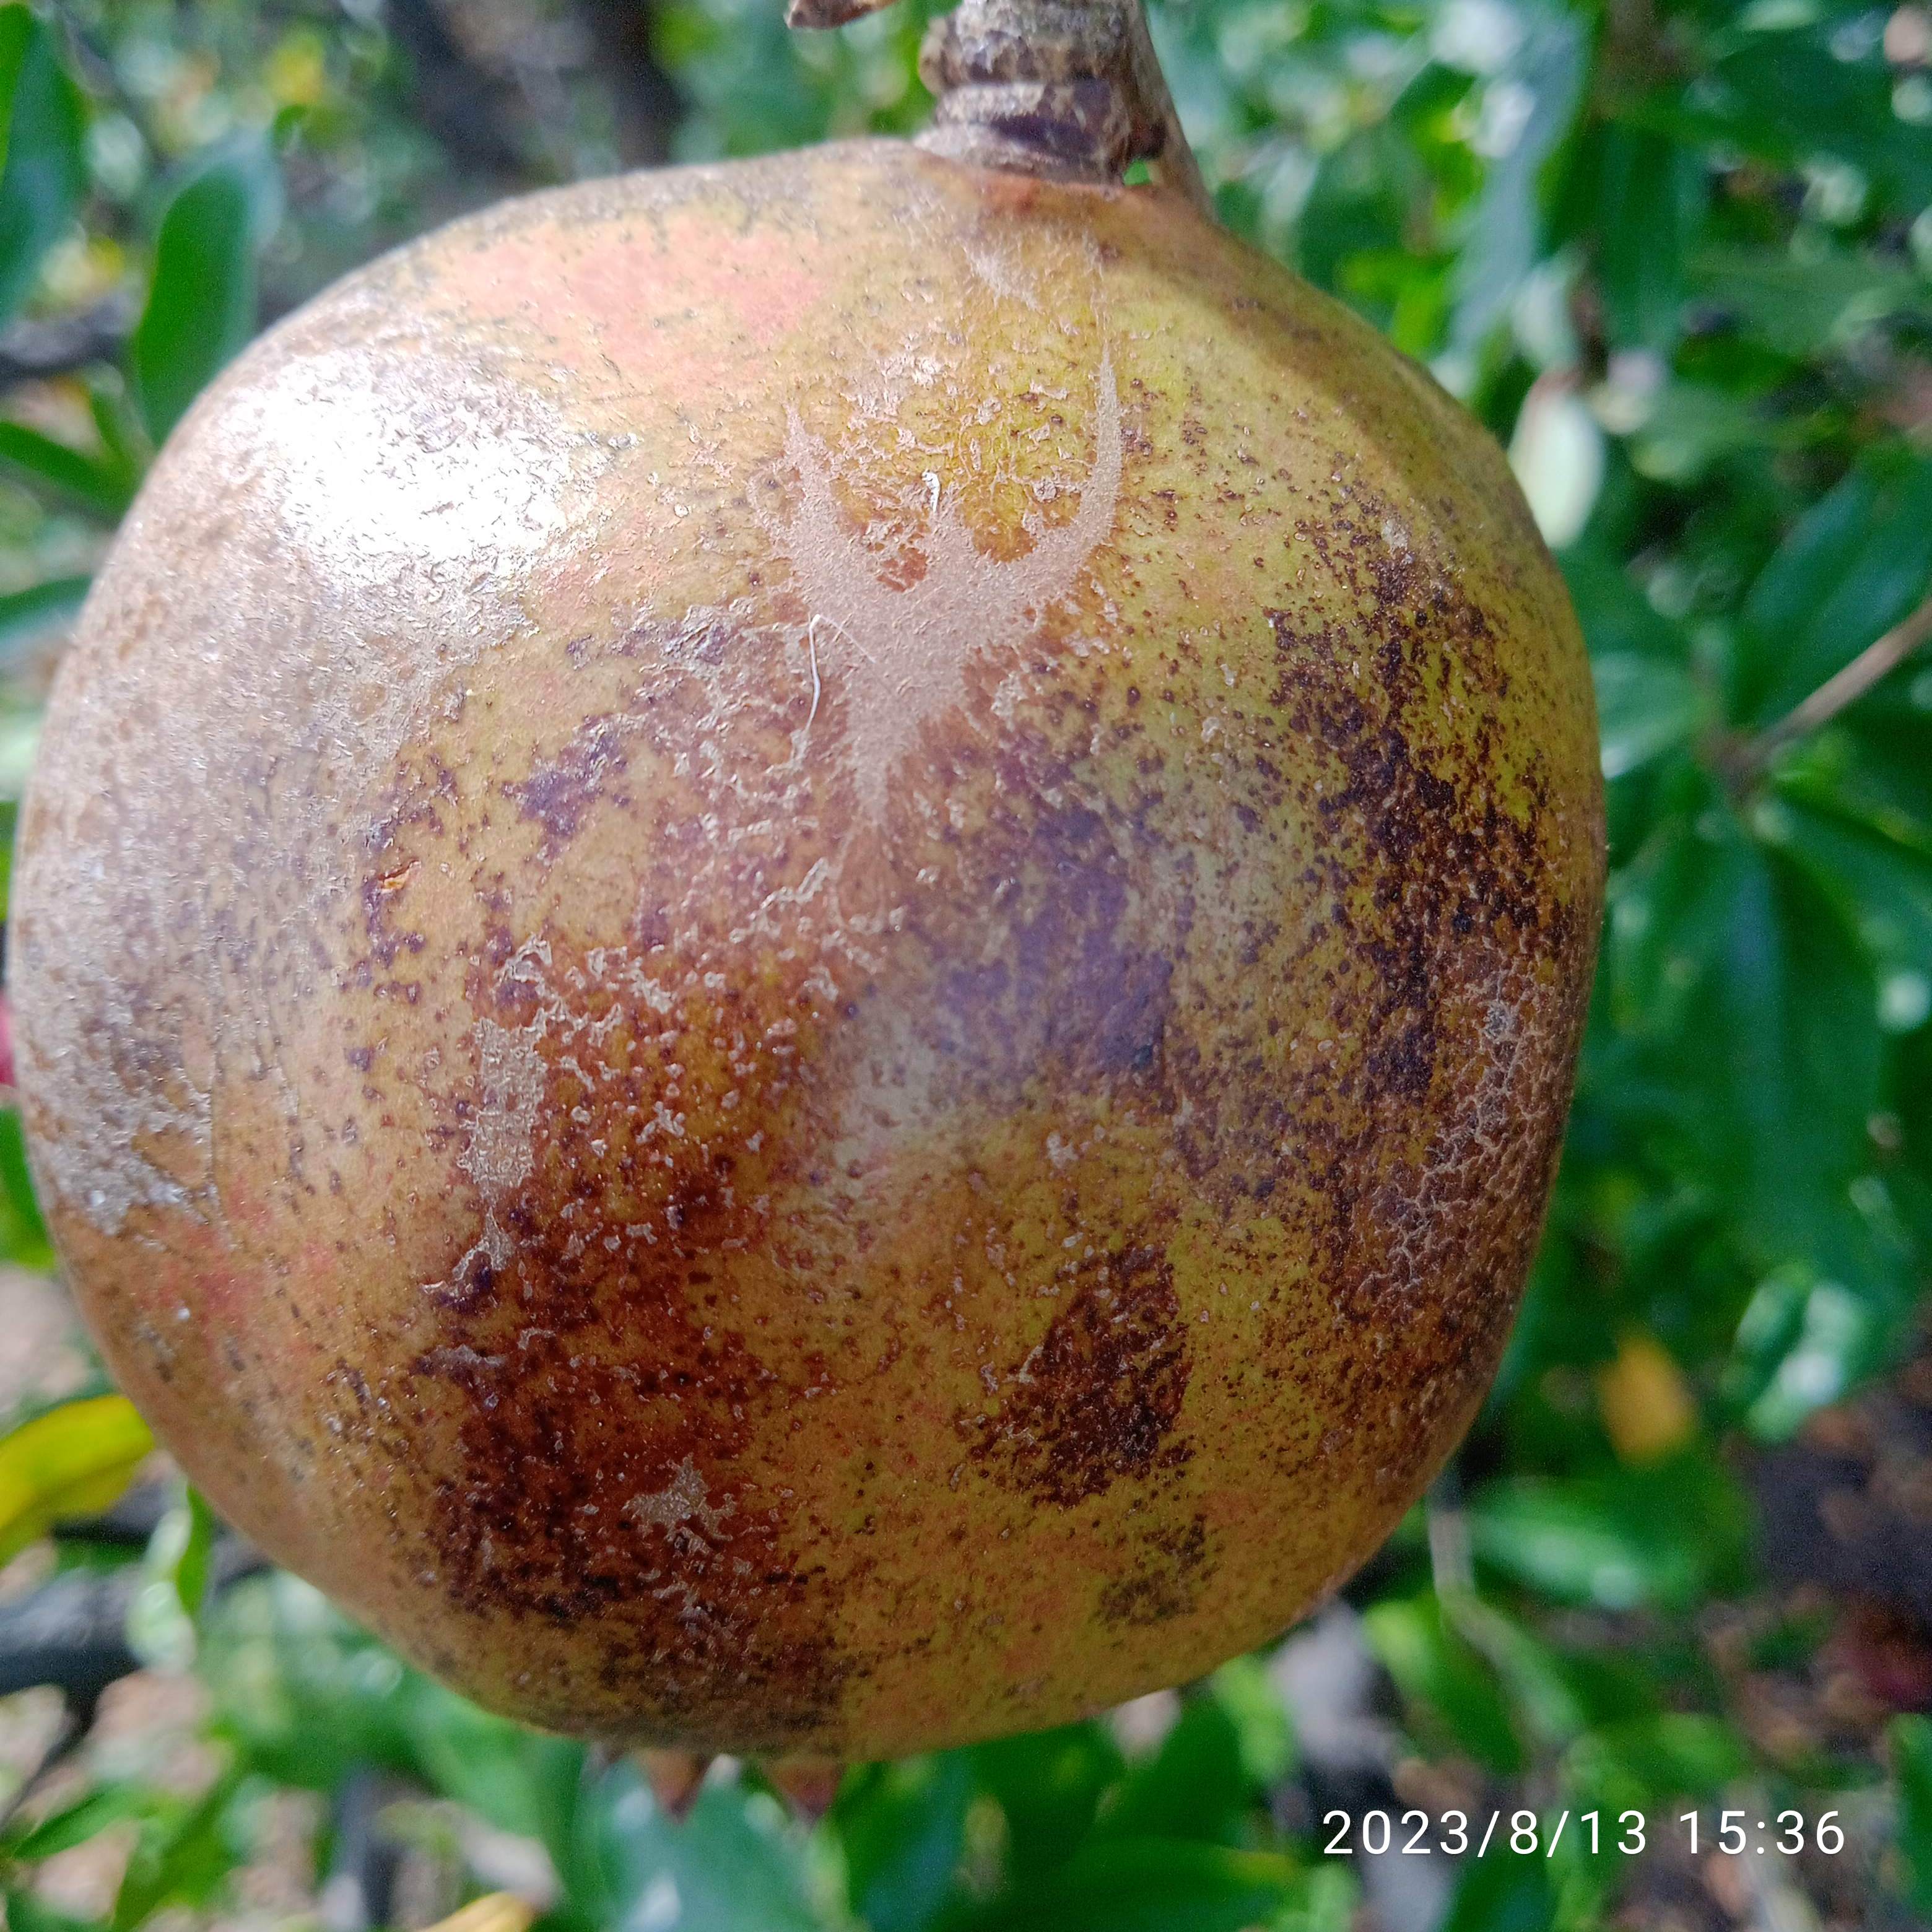
Label: Cercospora